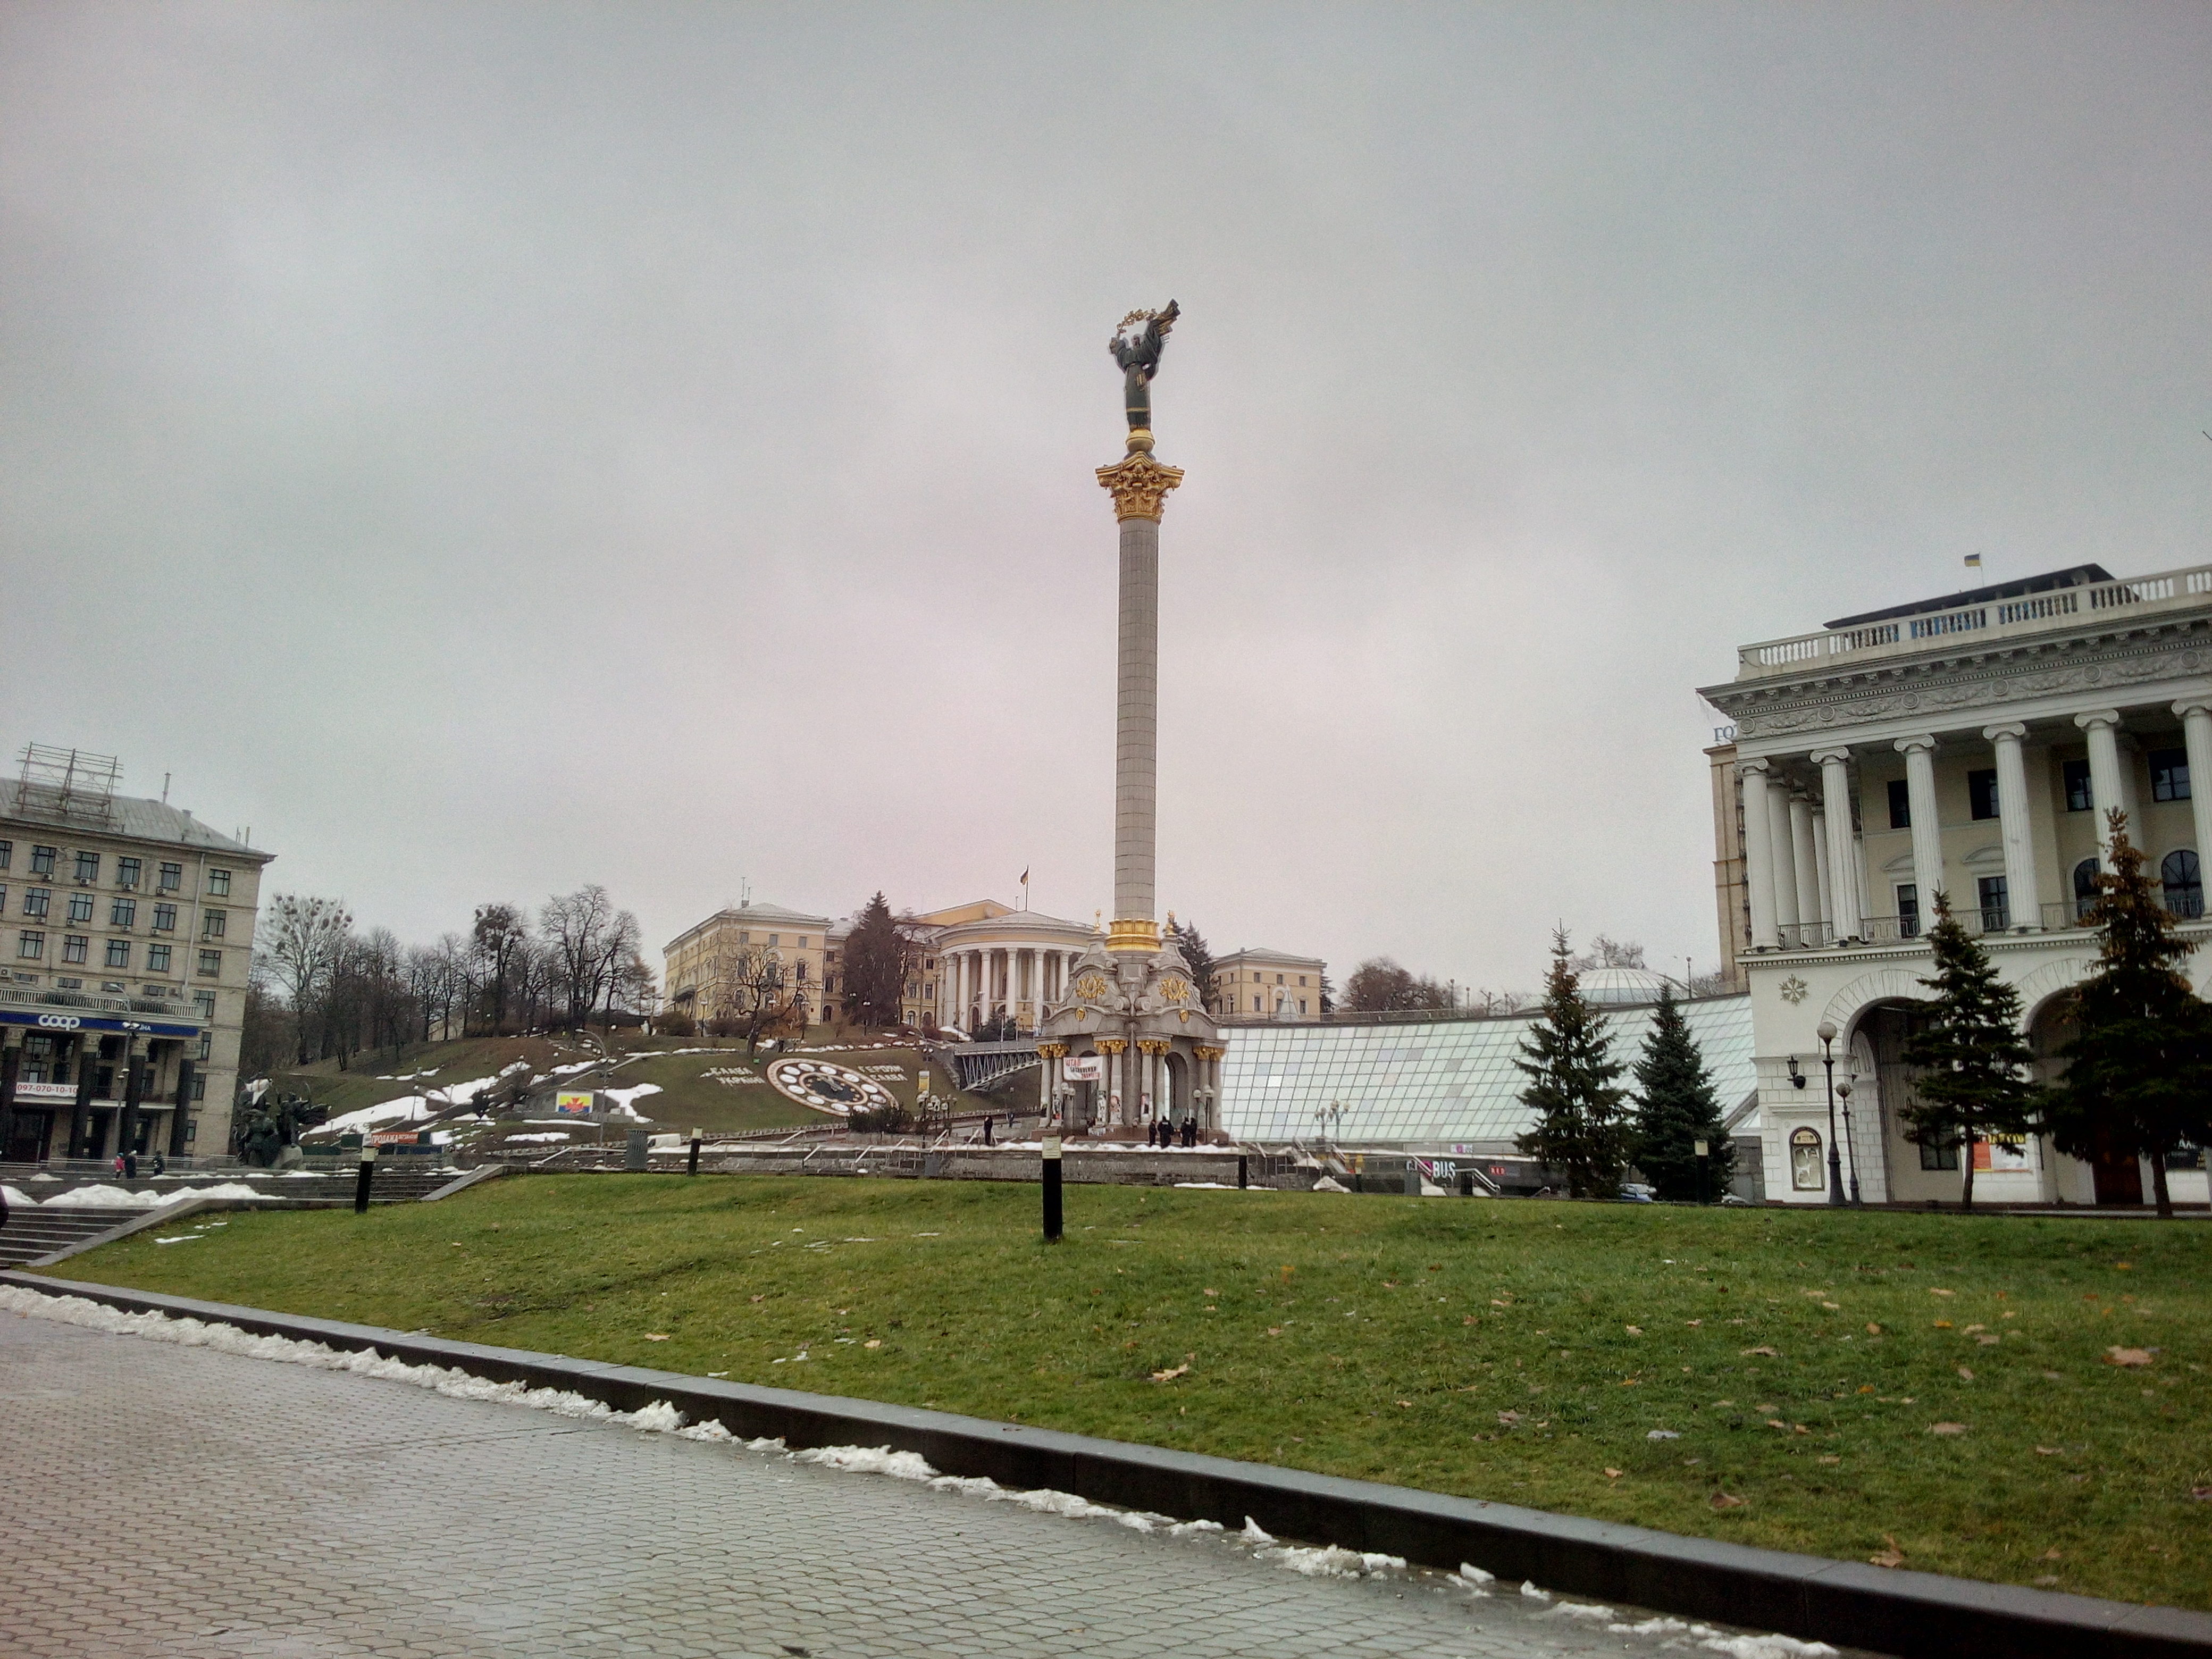
city, sky, landmark, town square, monument, tree, tower, plaza, building, cloud, memorial